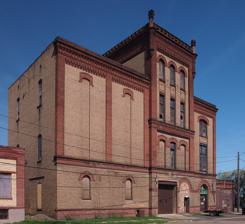
Building: Virginia Brewery
Country: United States of America
Year built: 1905
United States historic place Virginia Brewery U.S. National Register of Historic Places The Virginia Brewery viewed from the southeast Show map of Minnesota Show map of the United States Location 305 S. 7th Avenue, Virginia, Minnesota Coordinates 47°31′16″N 92°32′34″W / 47.52111°N 92.54278°W / 47.52111; -92.54278 Area Less than one acre Built 1905 Architect H. Eilenberger & Co. Architectural style Richardsonian Romanesque NRHP reference No. 80004363 Added to NRHP August 27, 1980 The Virginia Brewery is a former brewery in Virginia, Minnesota , United States.  It was built in 1905 and closed during Prohibition . The building was listed on the National Register of Historic Places in 1980 for its local significance in the themes of architecture, commerce, and industry. It was nominated for being a distinctive example of the local breweries that contributed to economic and social life (through athletic sponsorships) of the Iron Range before Prohibition and competition from larger brands put them out of business. See also National Register of Historic Places listings in St. Louis County, Minnesota List of defunct breweries in the United States References